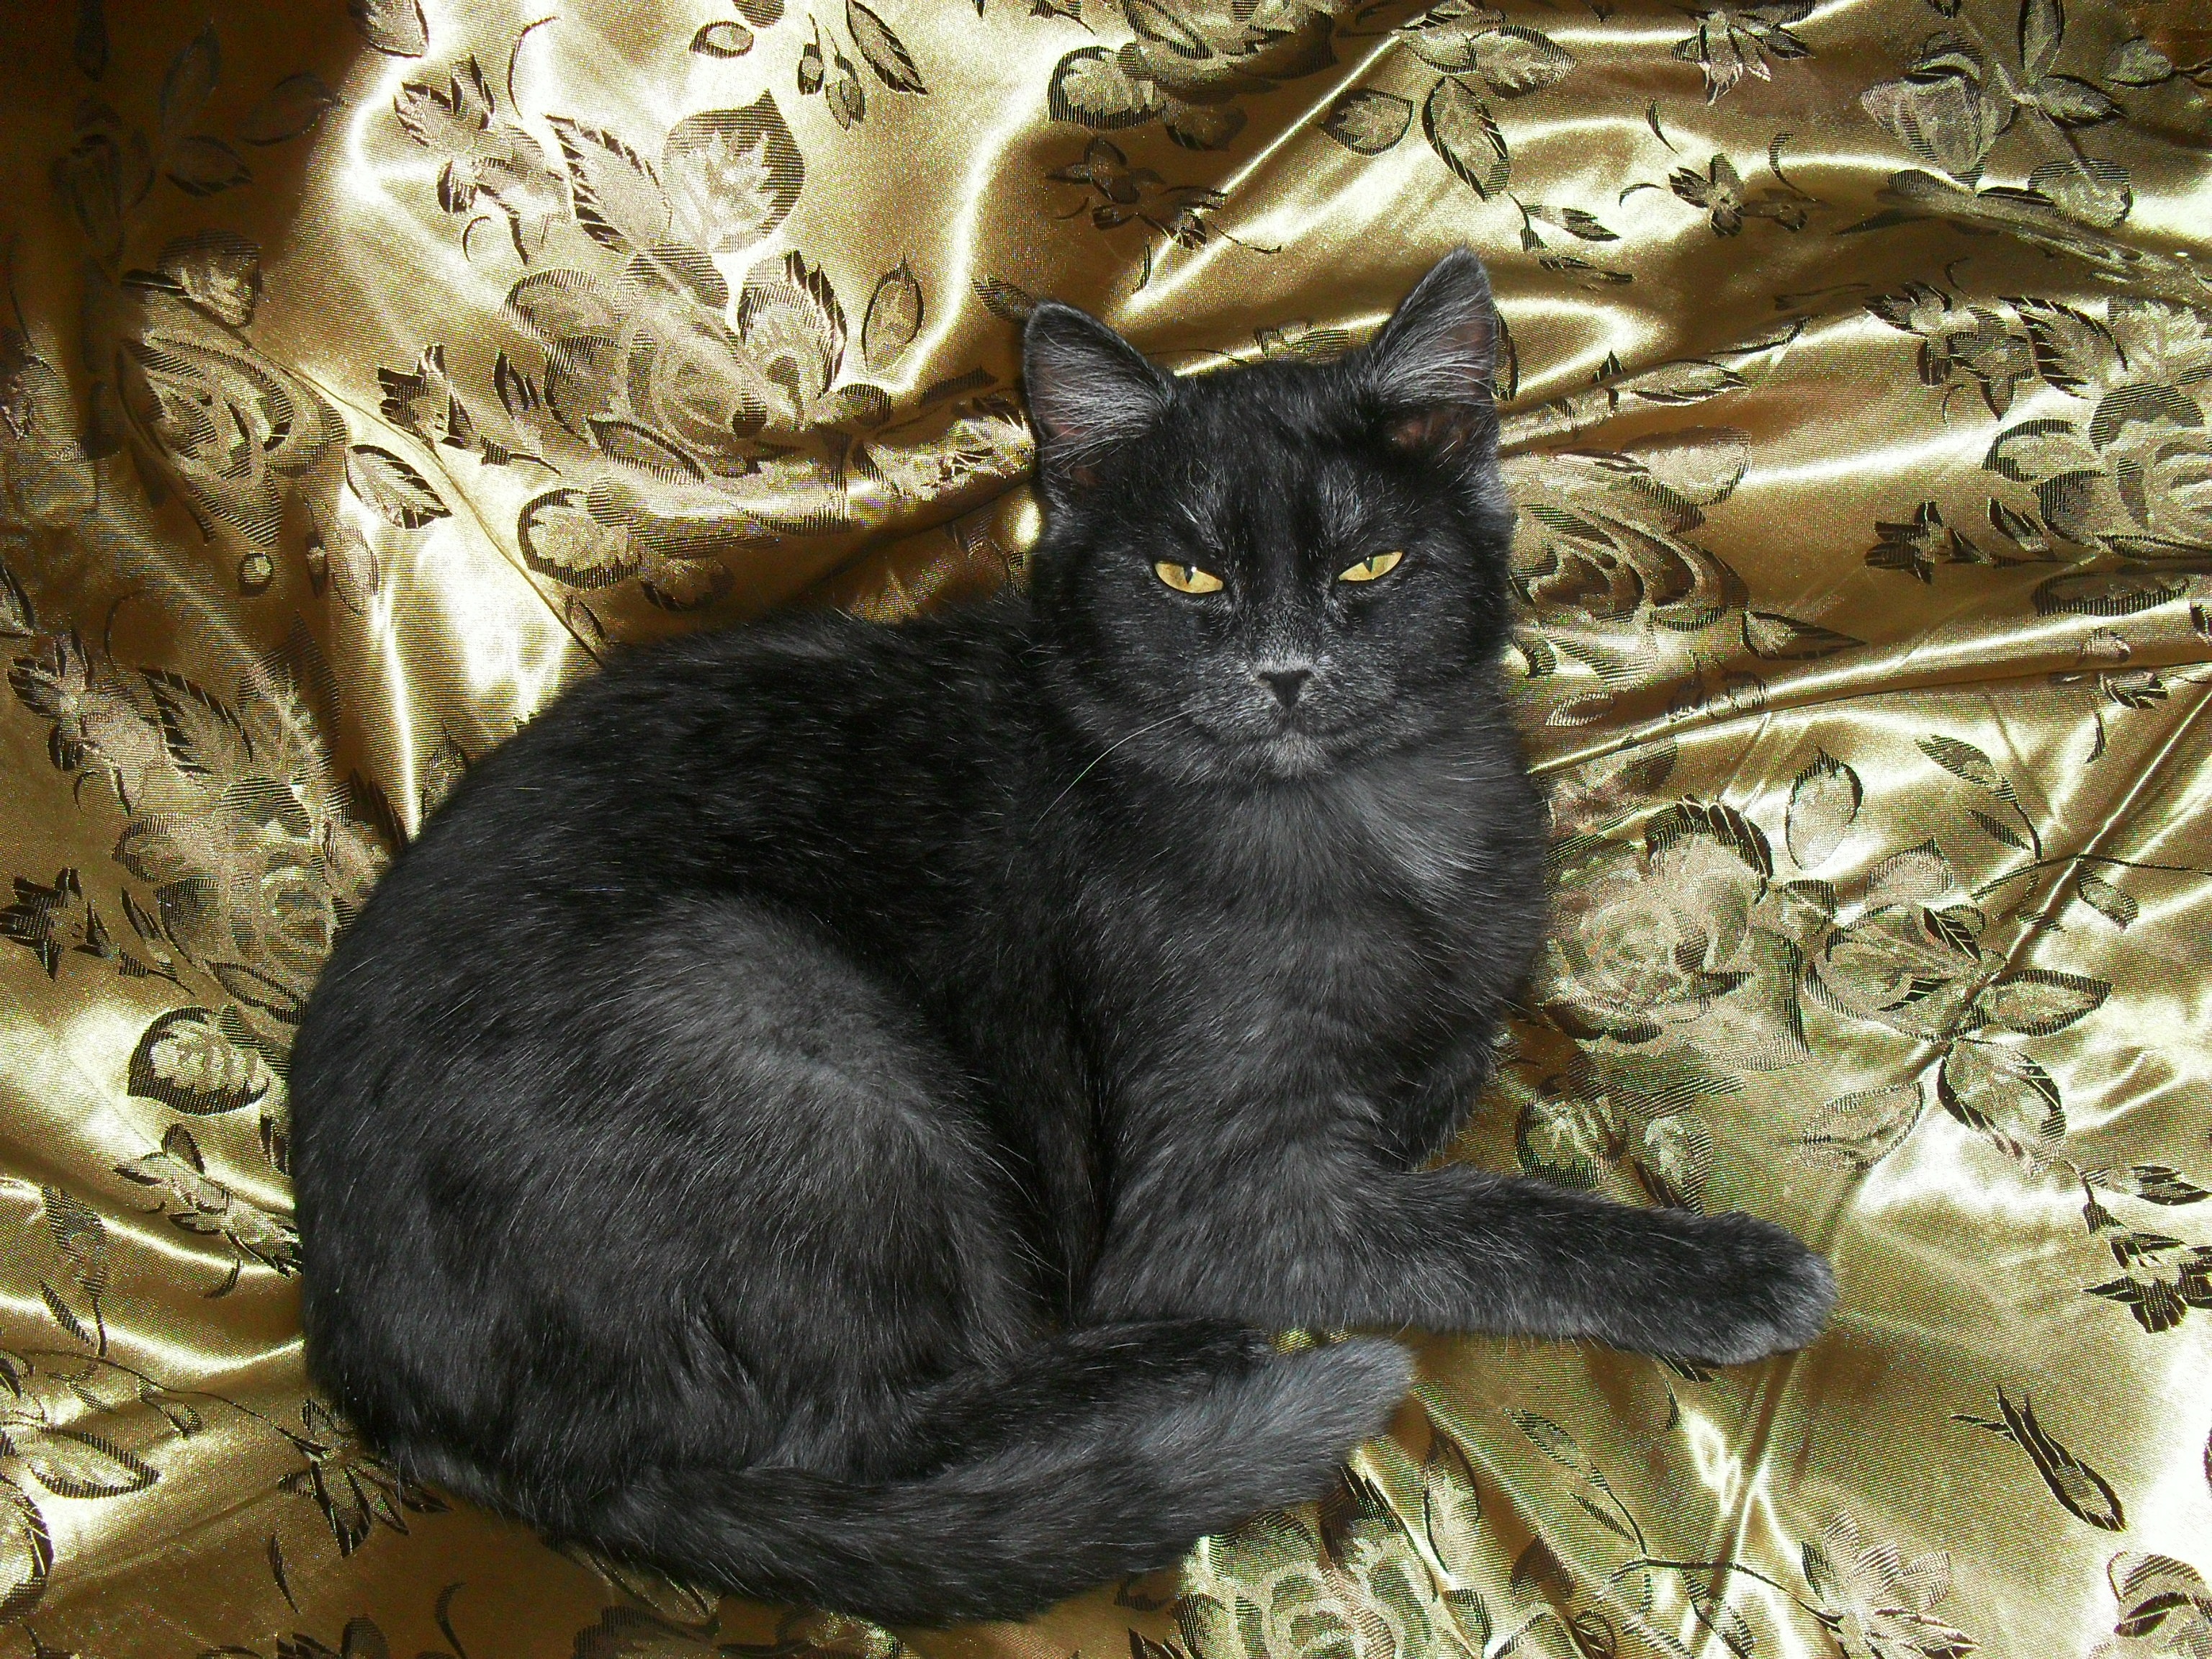
kitten, cat, mammal, black cat, fauna, whiskers, vertebrate, norwegian forest cat, handsome man, gray cat, small to medium sized cats, cat like mammal, nebelung, domestic short haired cat, domestic long haired cat